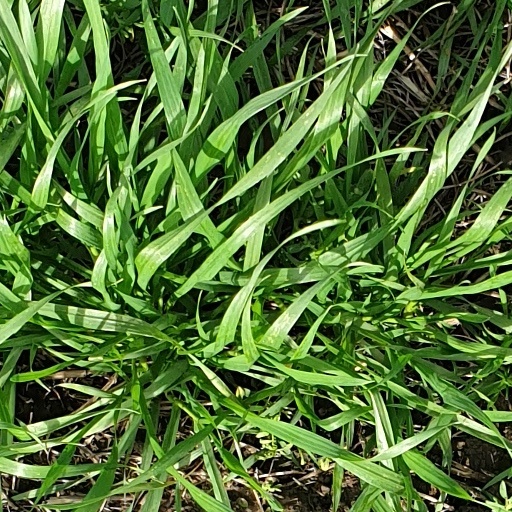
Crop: wheat